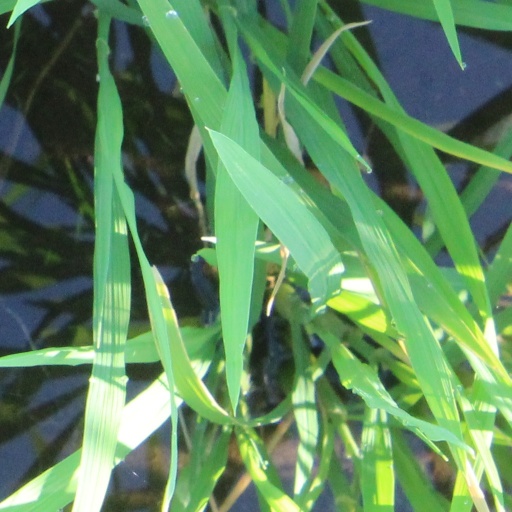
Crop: rice